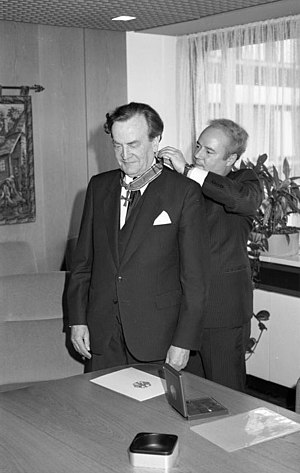
Philipp von Boeselager
Philipp Freiherr von Boeselager var det sidste overlevende medlem af deltagerne i 20. juli-attentatet, det mislykkede attentatforsøg mod Adolf Hitler i juli 1944.